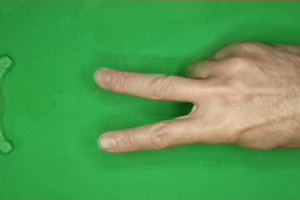
Label: scissors